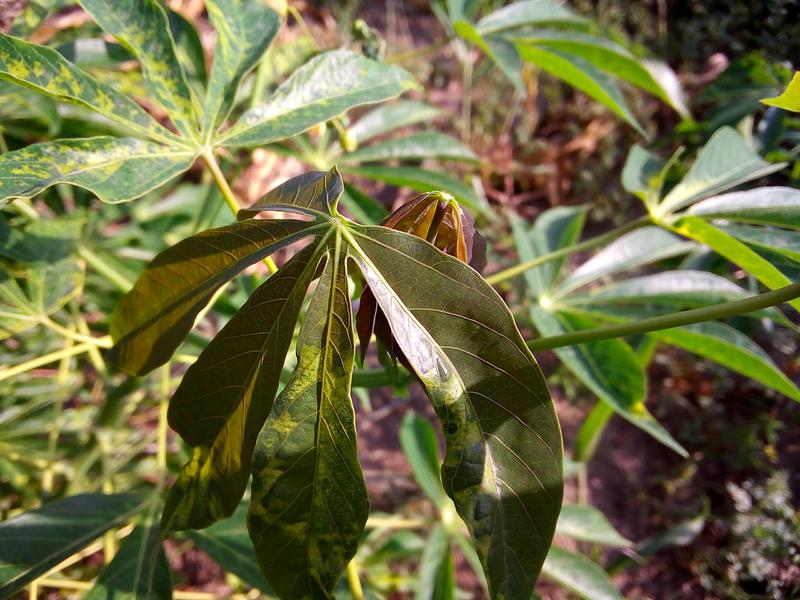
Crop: cassava
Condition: mosaic_disease